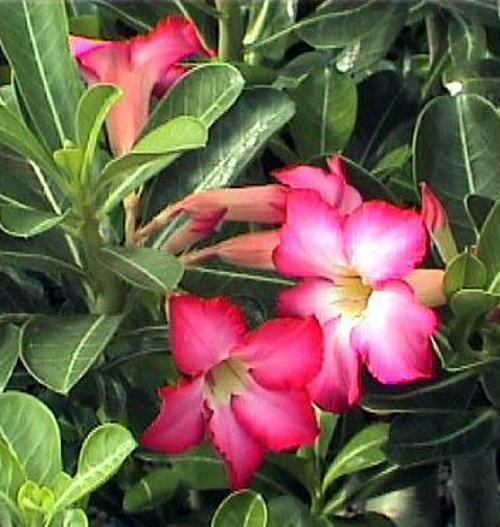
Label: desert-rose